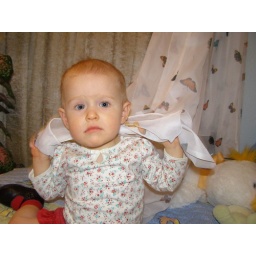
Claire plays super girl with the butterfly curtains in her room.